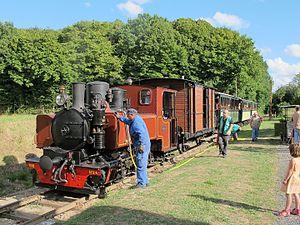
Un train du TBB en gare d'Heugnes (Indre) le 23 août 2015.
Le Train du Bas-Berry est un chemin de fer touristique géré par la société pour l'animation du Blanc-Argent, qui fait circuler des trains historiques sur la ligne, à voie métrique, d'Argy à Valençay, section de l'ancienne ligne du Blanc Argent. La ligne évolue de villages en villages en traversant la campagne du Berry.